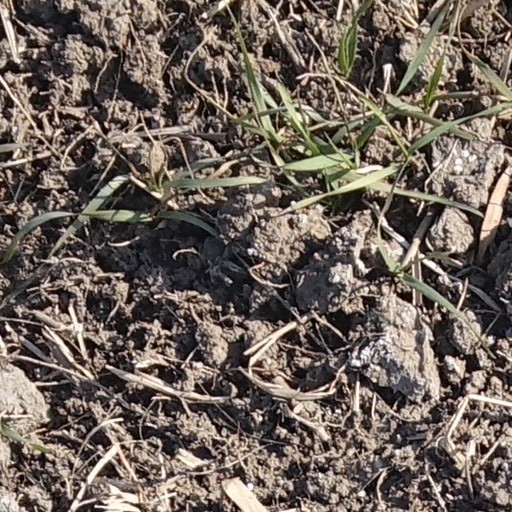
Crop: wheat